Heidi H. Sampson

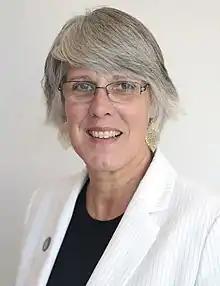
Sampson in 2022

Heidi Hilgartner Sampson is an American politician and anti-vaccine activist. A member of the Republican Party, she served as a member of the Maine House of Representatives from 2016 to 2024, representing the 136th district from 2022 to 2024.